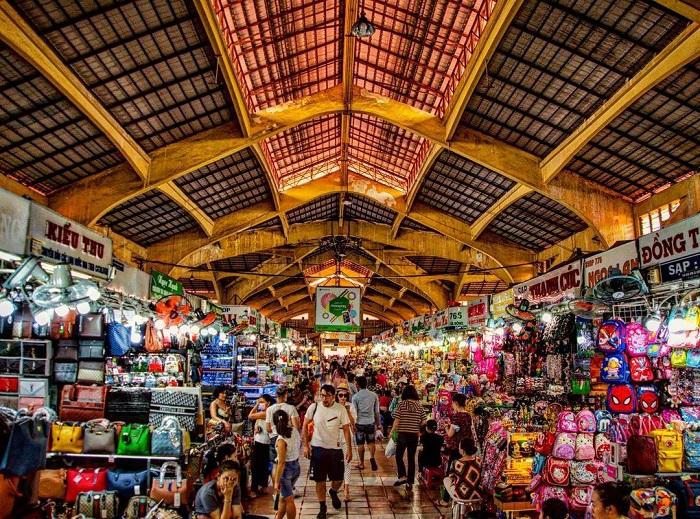
có nhiều người đang xuất hiện ở bên trong khu chợ